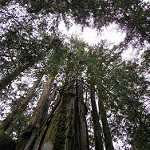
Scene: Outdoor